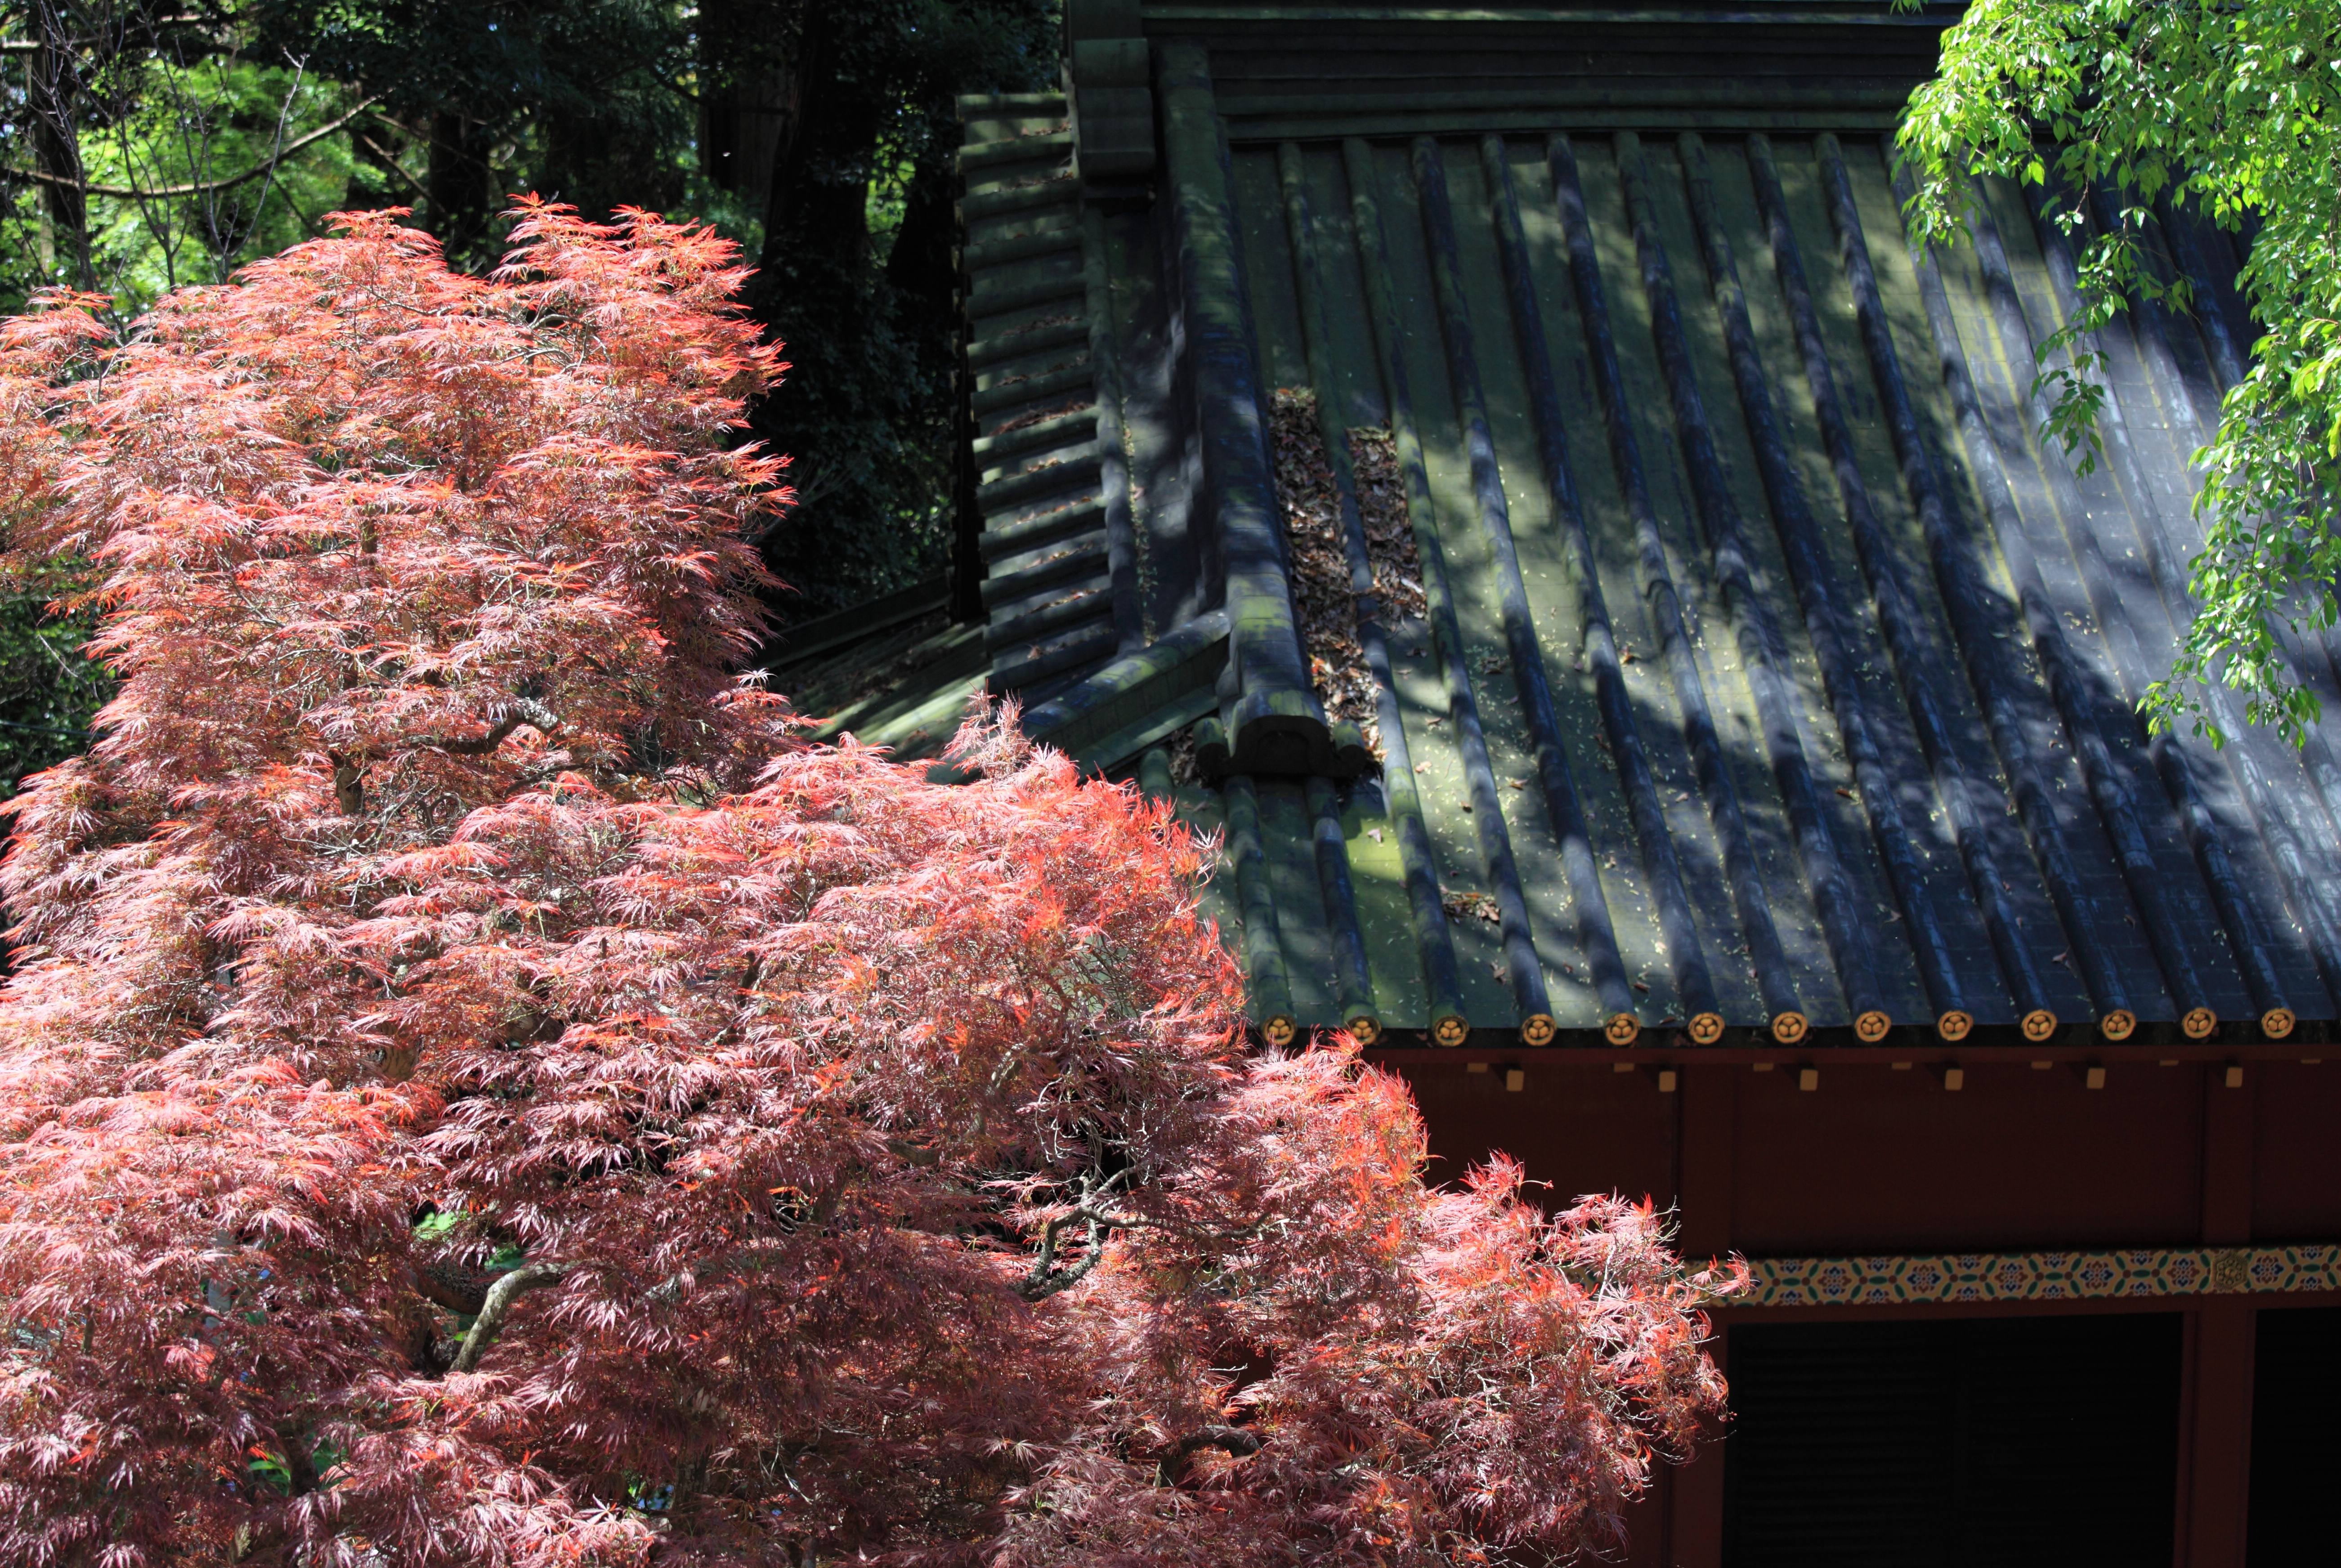
tree, rock, plant, leaf, flower, high, autumn, backyard, soil, garden, season, shrub, shrine, 5d, hires, markii, hi, res, resolution, shizuoka, kunohzantoushouguu